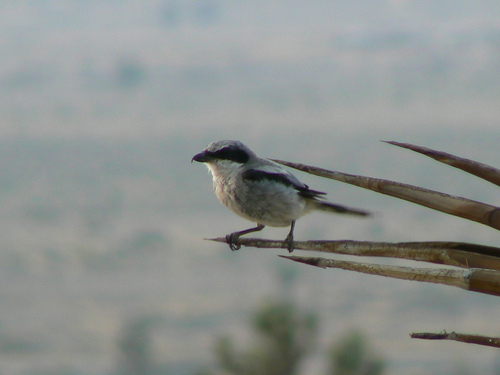
a small white bird that has a black mask and black stripe on its wings.
this is a grey and white bird with a black eyebrow and a black beak.
this petite bird is a light gray with black eyebrow, white throat and short, black beak.
this bird is black and white in color with a curved small beak, and black eye rings.
this bird is small with a curved bill and a white bodythe short black bill on the grey belly bird with black wingbarsa tiny bird with a white belly, black beak, gray wings, and black cheek patch.
this bird has a short curved blue beak and a grey body with a black stripe running across its side.
this bird has a grey crown, grey primaries, and a grey belly.
this small grey bird has a pointy beak and black and white wingbars.
Species: Loggerhead Shrike